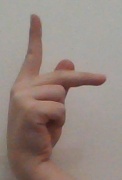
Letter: dha